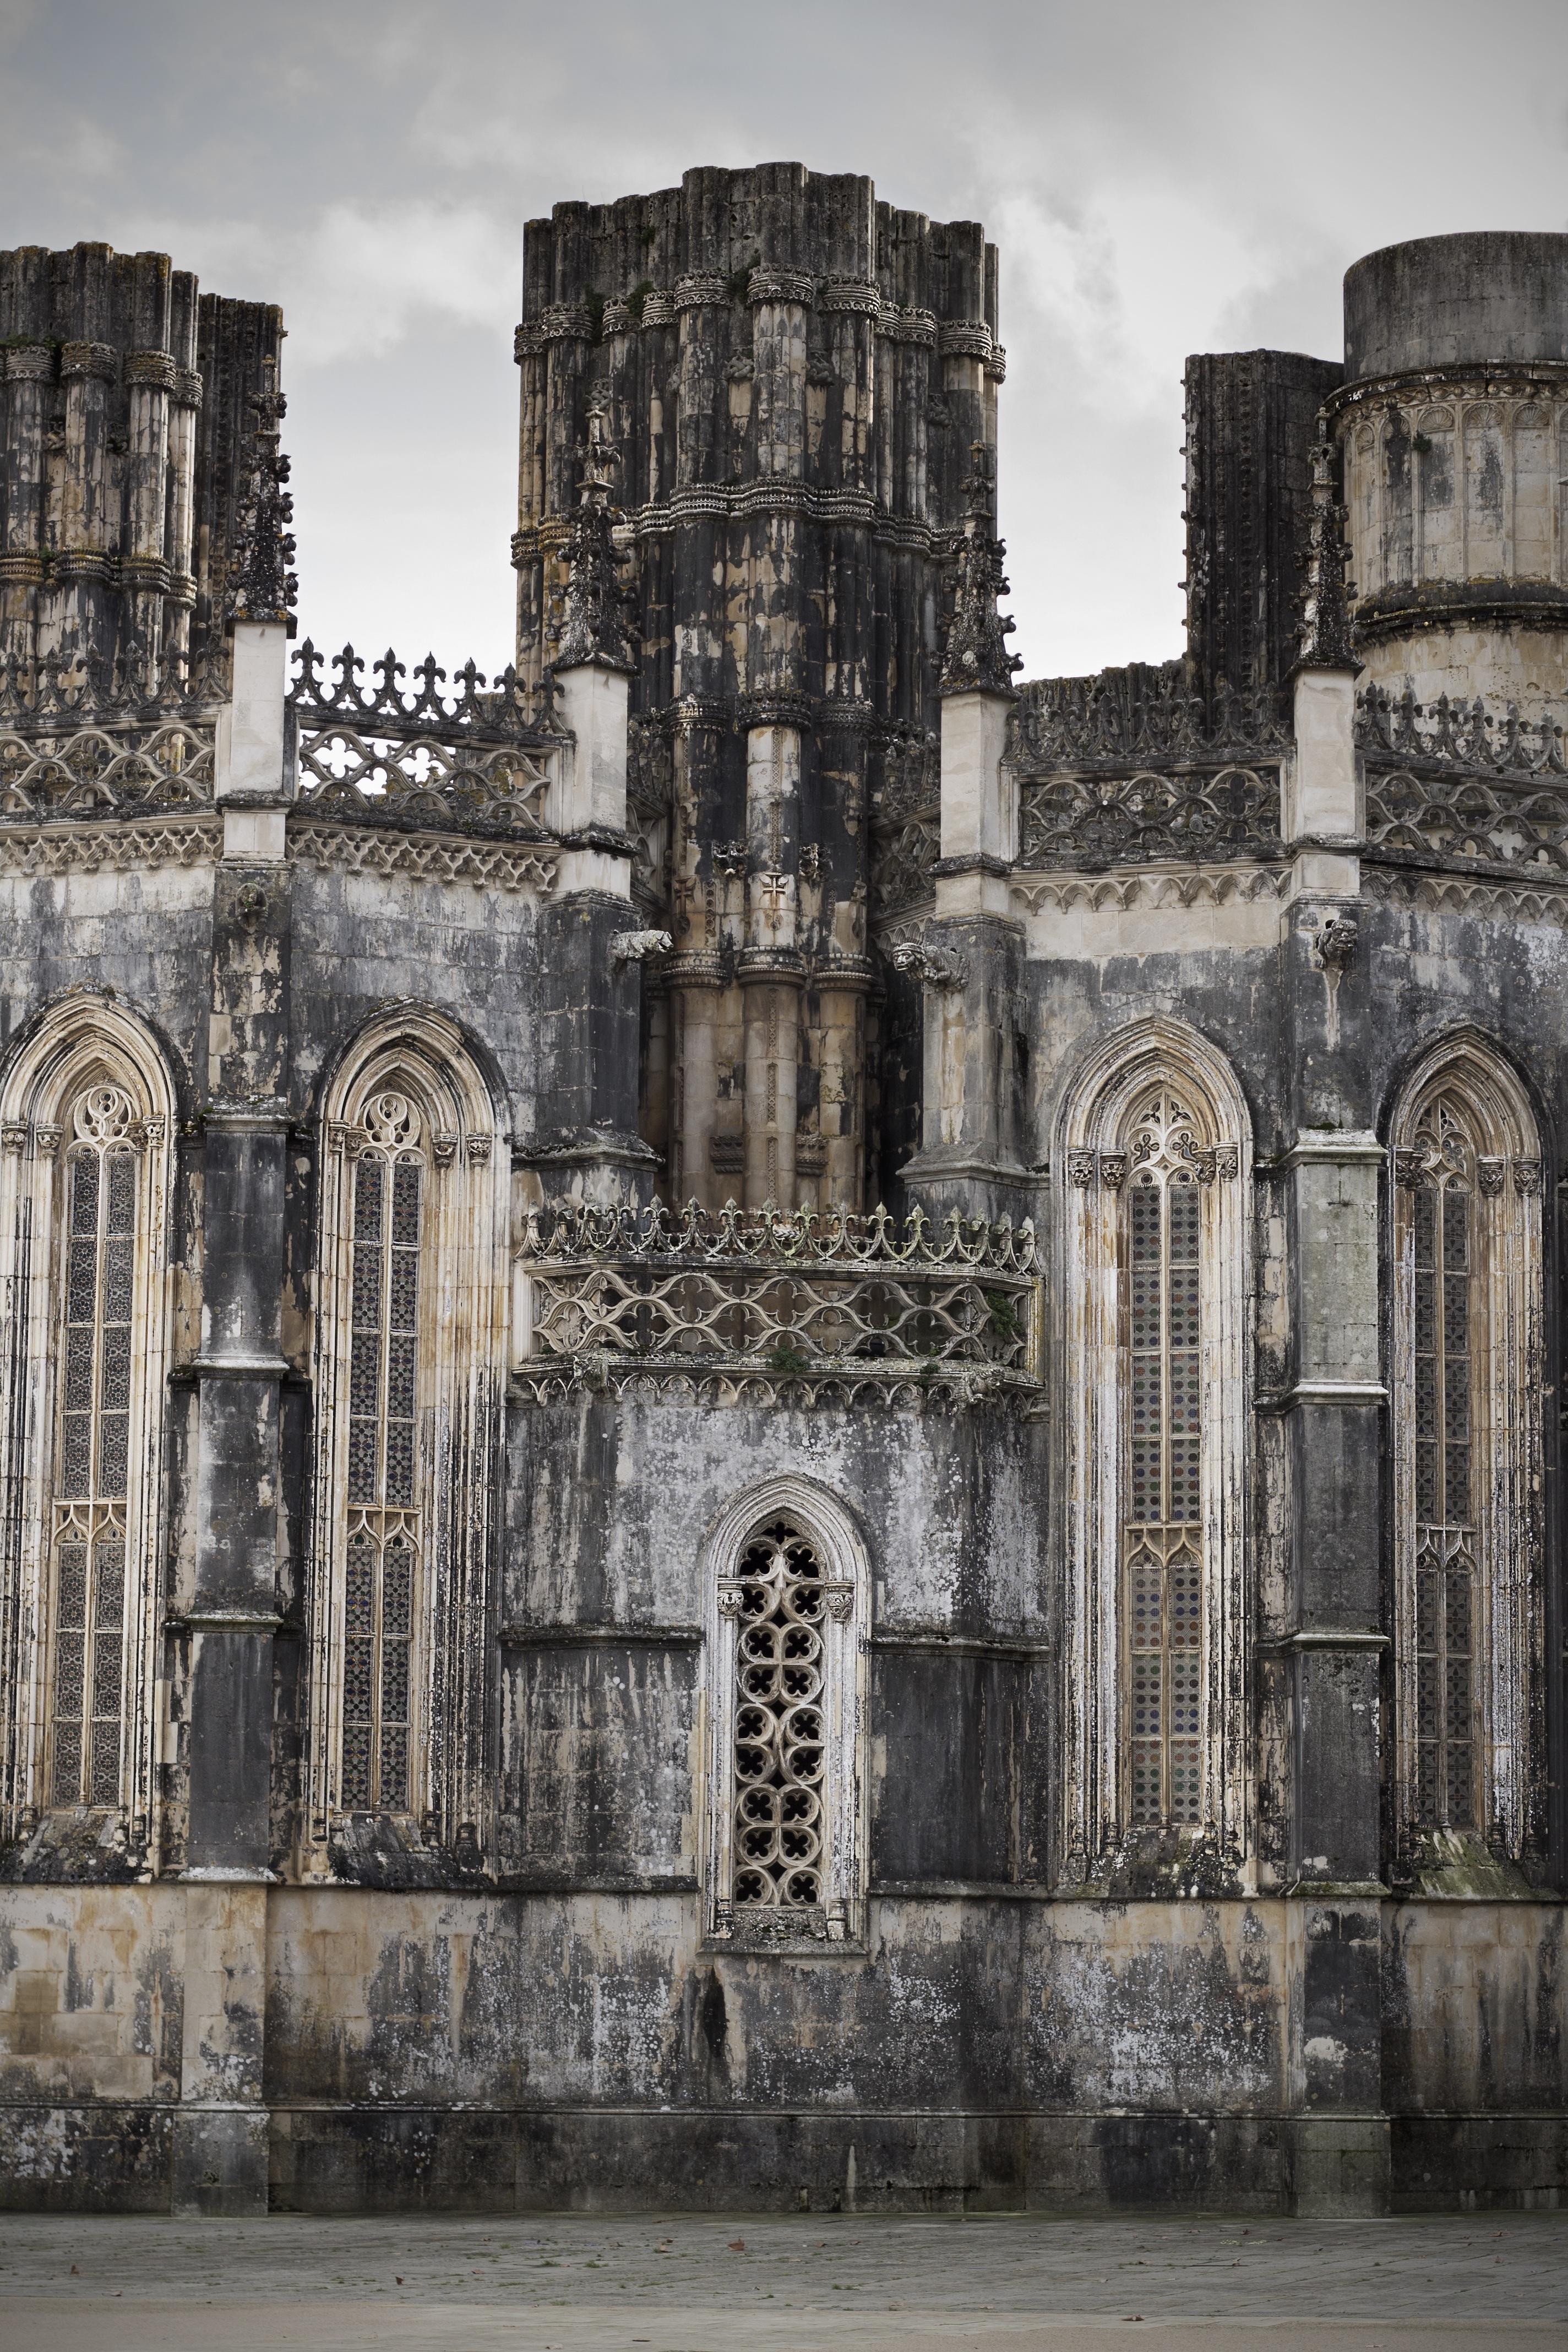
architecture, building, palace, old, stone, arch, facade, church, cathedral, gothic, place of worship, medieval, ruins, monastery, abbey, historical, gothic architecture, ancient history